Scenery generator

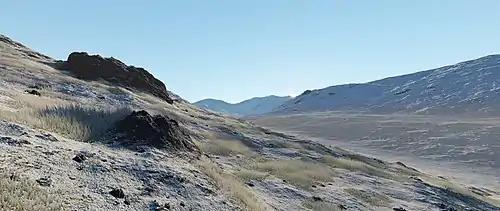
A terrain rendered in Outerra

Most game engines, whether custom or proprietary, will have terrain generation built in.